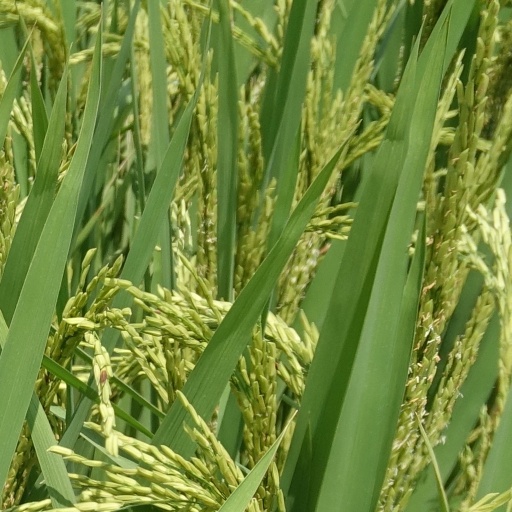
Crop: rice